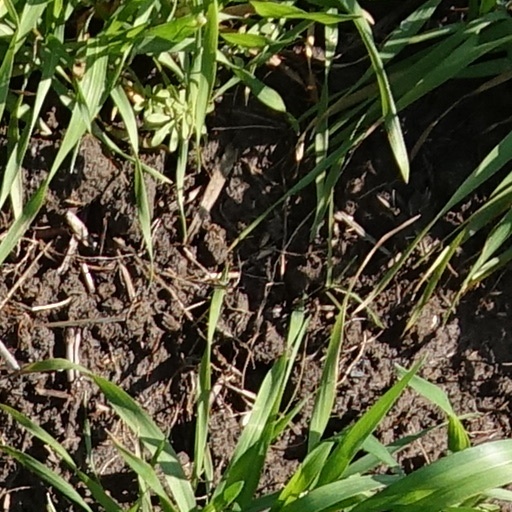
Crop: wheat